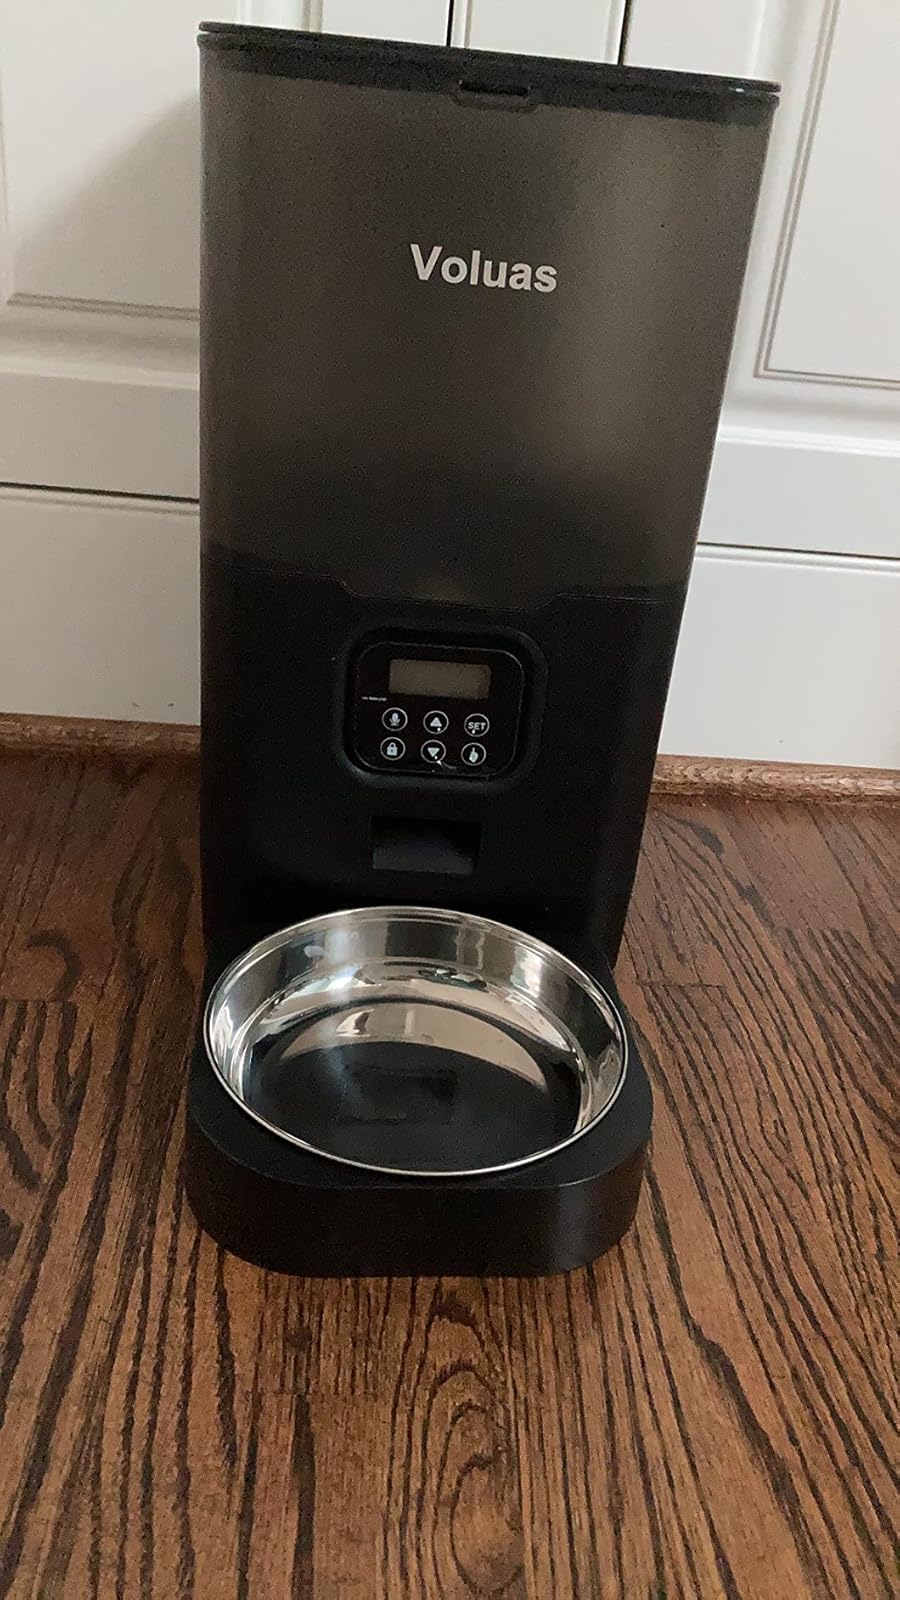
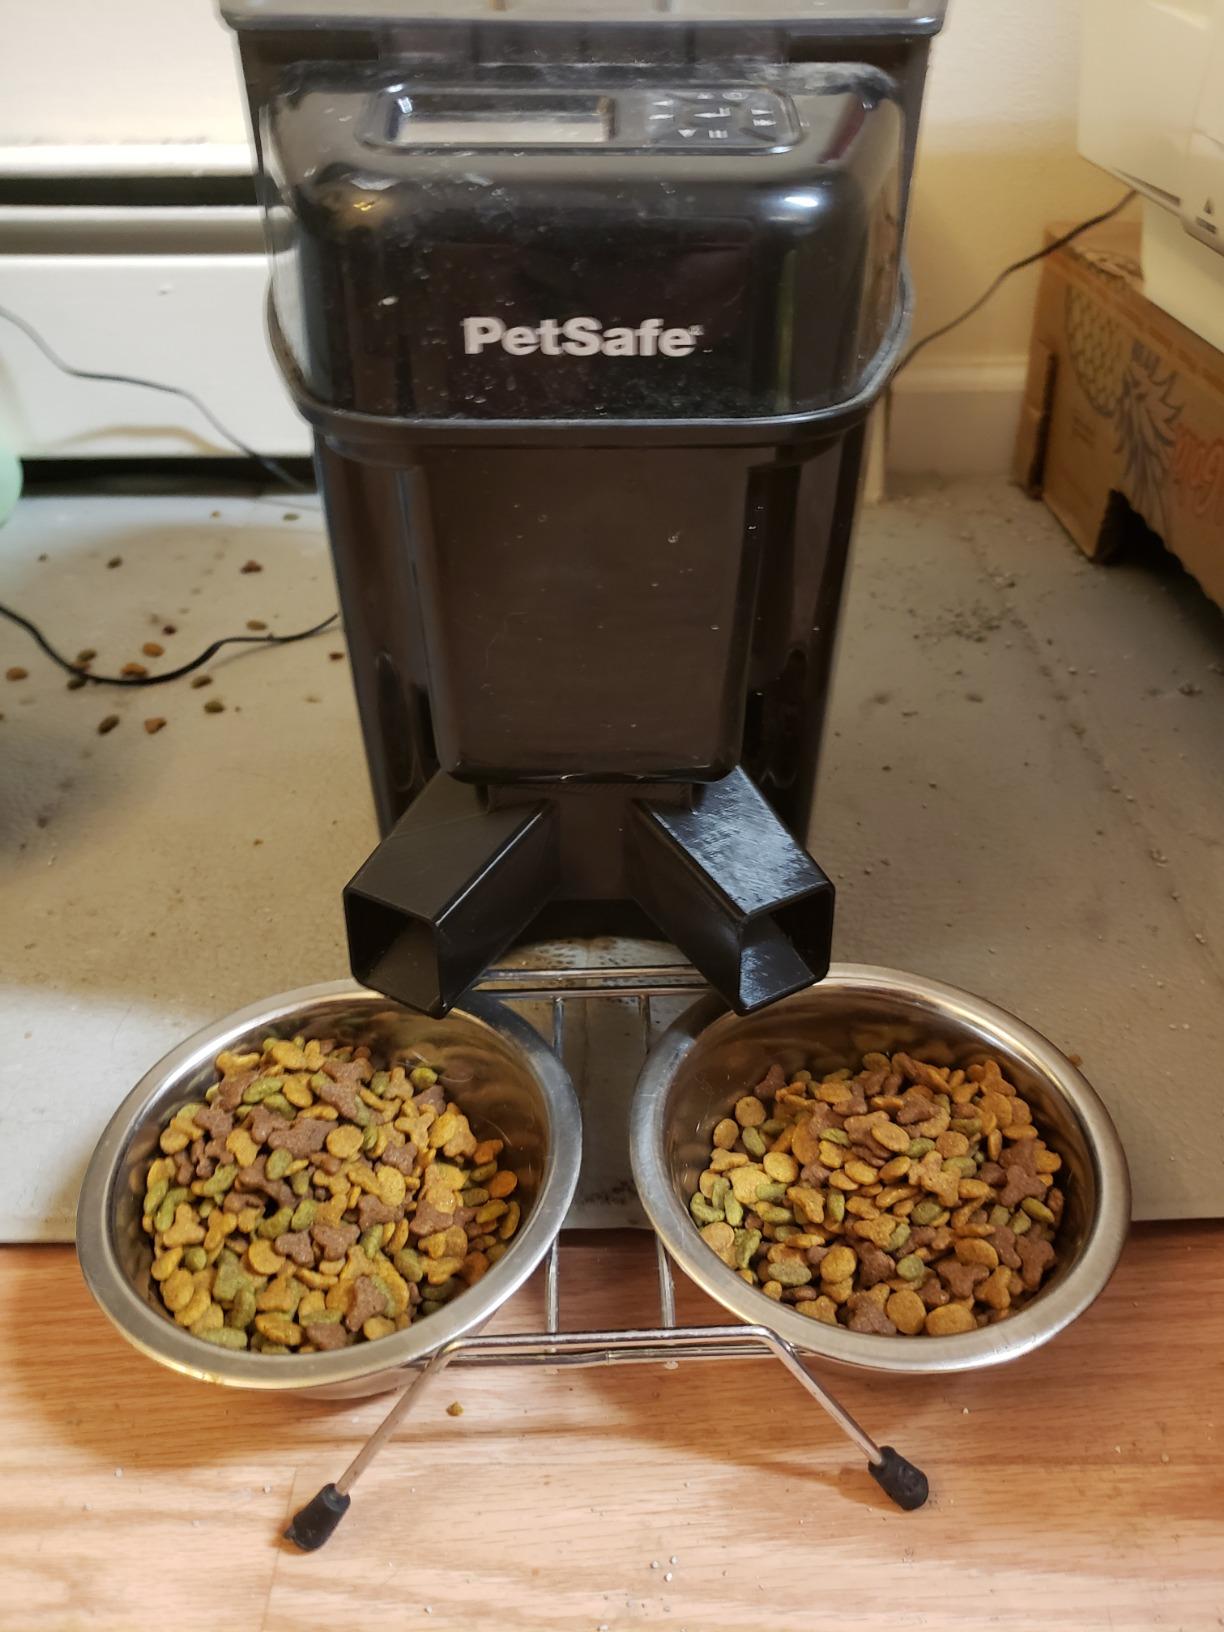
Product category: items_feeder
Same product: no